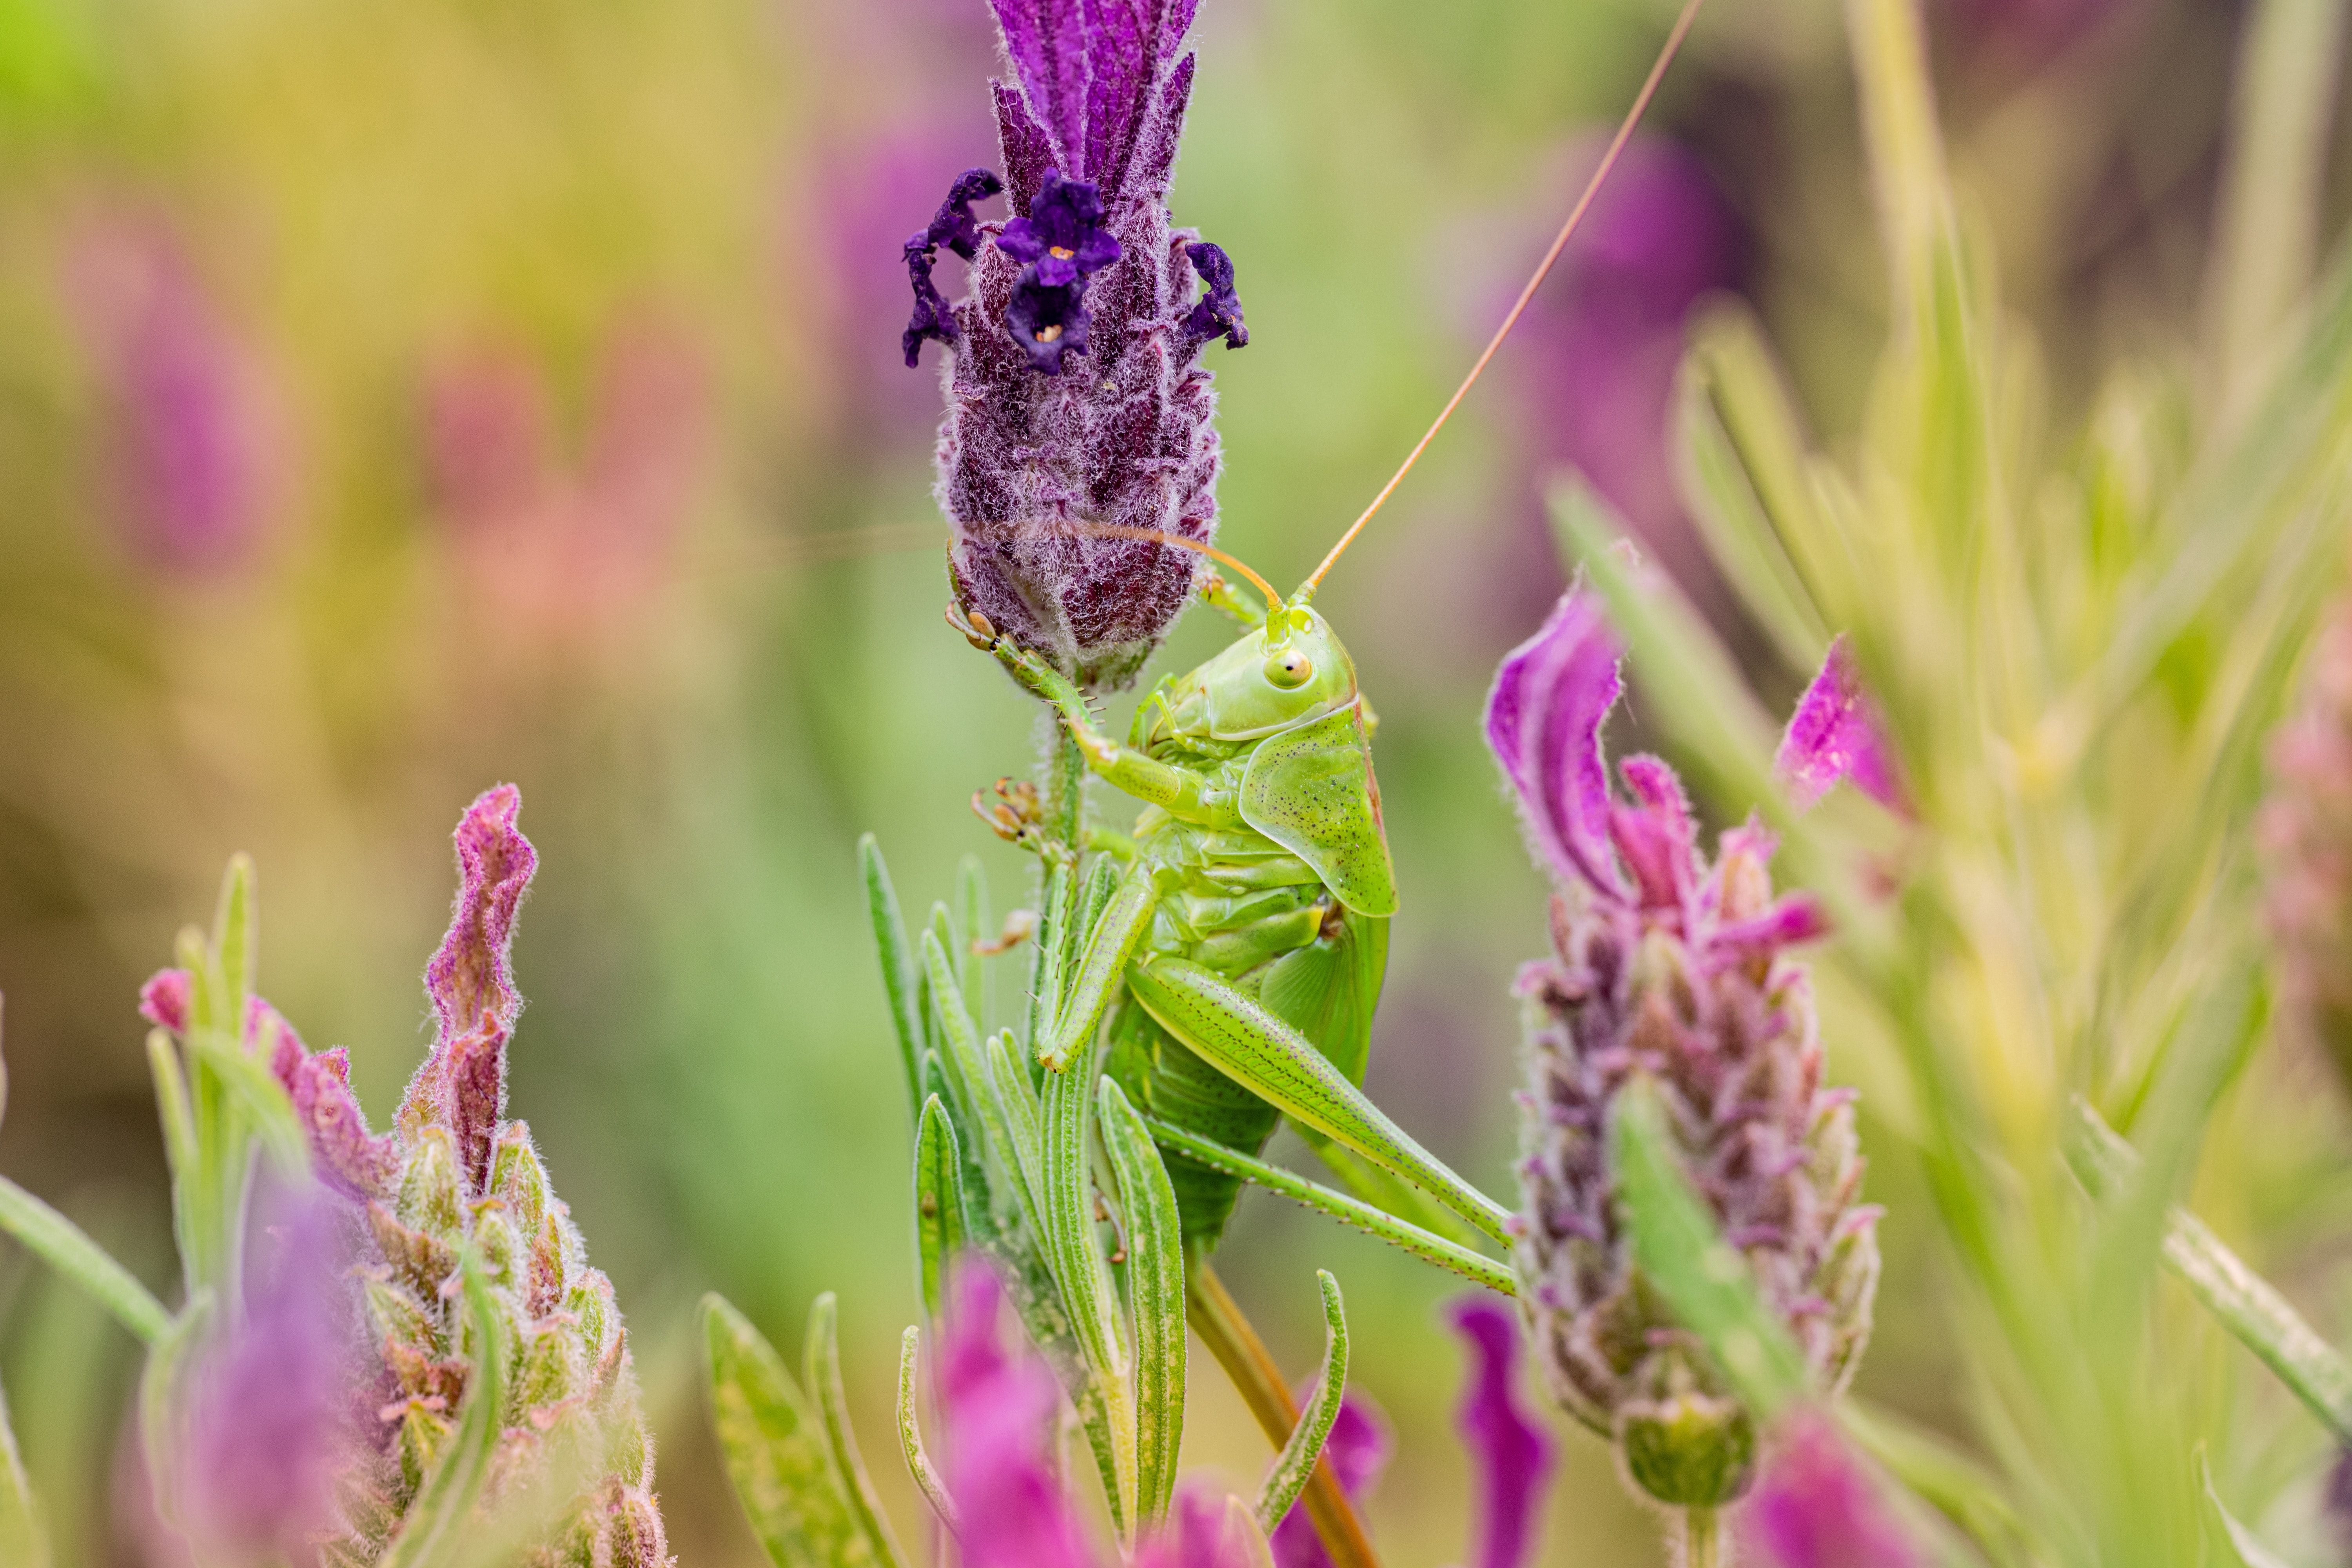
flower, plant, pollinator, terrestrial plant, petal, grass, natural material, flowering plant, grass family, annual plant, magenta, close up, wildflower, subshrub, macro photography, plant stem, herbaceous plant, herb, Forb, Fernleaf lavender, insect, broomrape, lavender, bumblebee, wildlife, french lavender, photography, membrane winged insect, buddleia, honeybee, ironweed